Bambi Francisco

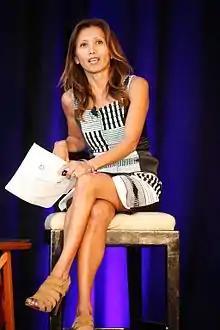

Bambi Francisco is a Filipino-American journalist, author, and businesswoman. She is the founder and CEO of Vator, a news website and social network dedicated to high-tech entrepreneurs and investors.